Esports Heaven

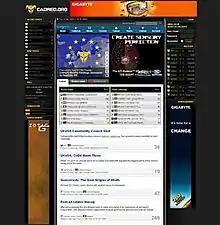
Cadred.org Screenshot 3 March 2009

Cadred was active from 9 July 2006 to 25 November 2013. Cadred was based around a community which grew with an old Finnish esports team, Insignia Cadre. In July 2007 it was decided that the team would continue to operate at the InsigniaCadre.org domain, while the coverage and community site would continue at Cadred.org. On 23 June 2008 it was announced that the Cadred brand had been sold to Heaven Media Group, in a deal apparently worth over £150,000.